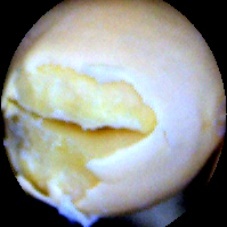
Label: Broken